Sunndal Municipality

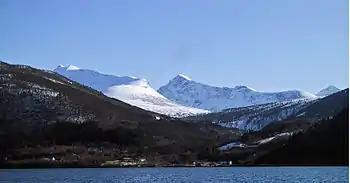
View of the Jordalsgrenda area

Sunndal is bordered on the west by Molde Municipality and Tingvoll Municipality, on the north by Surnadal Municipality, on the east by Oppdal Municipality (in Trøndelag county) and on the south by Lesja Municipality (in Innlandet county).